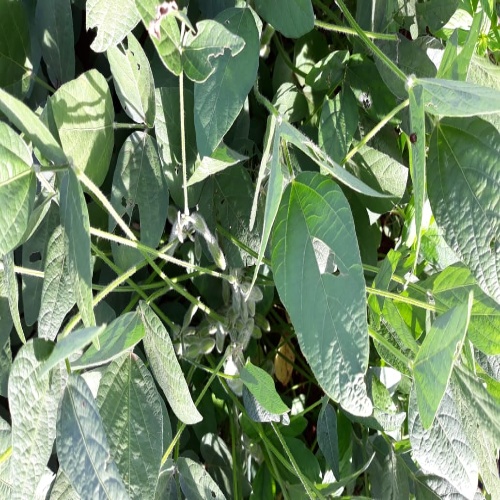
Label: Caterpillar